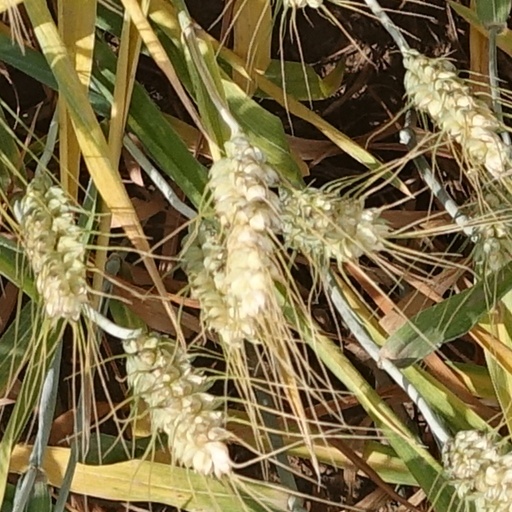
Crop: wheat